High-speed multimedia radio

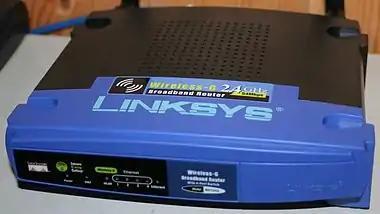
A typical piece of equipment used for HSMM (Linksys WRT54G)

The idea behind this implementation is to modify commercial 802.11 equipment for use on licensed Amateur Radio frequencies. The main frequency bands being used for these networks are: 900 MHz (33 cm), 2.4 GHz (13 cm), 3.4 GHz (9 cm), and 5.8 GHz (5 cm). Since the unlicensed 802.11 or Wi-Fi frequency bands overlap with amateur frequencies, only custom firmware is needed to access these licensed frequencies.